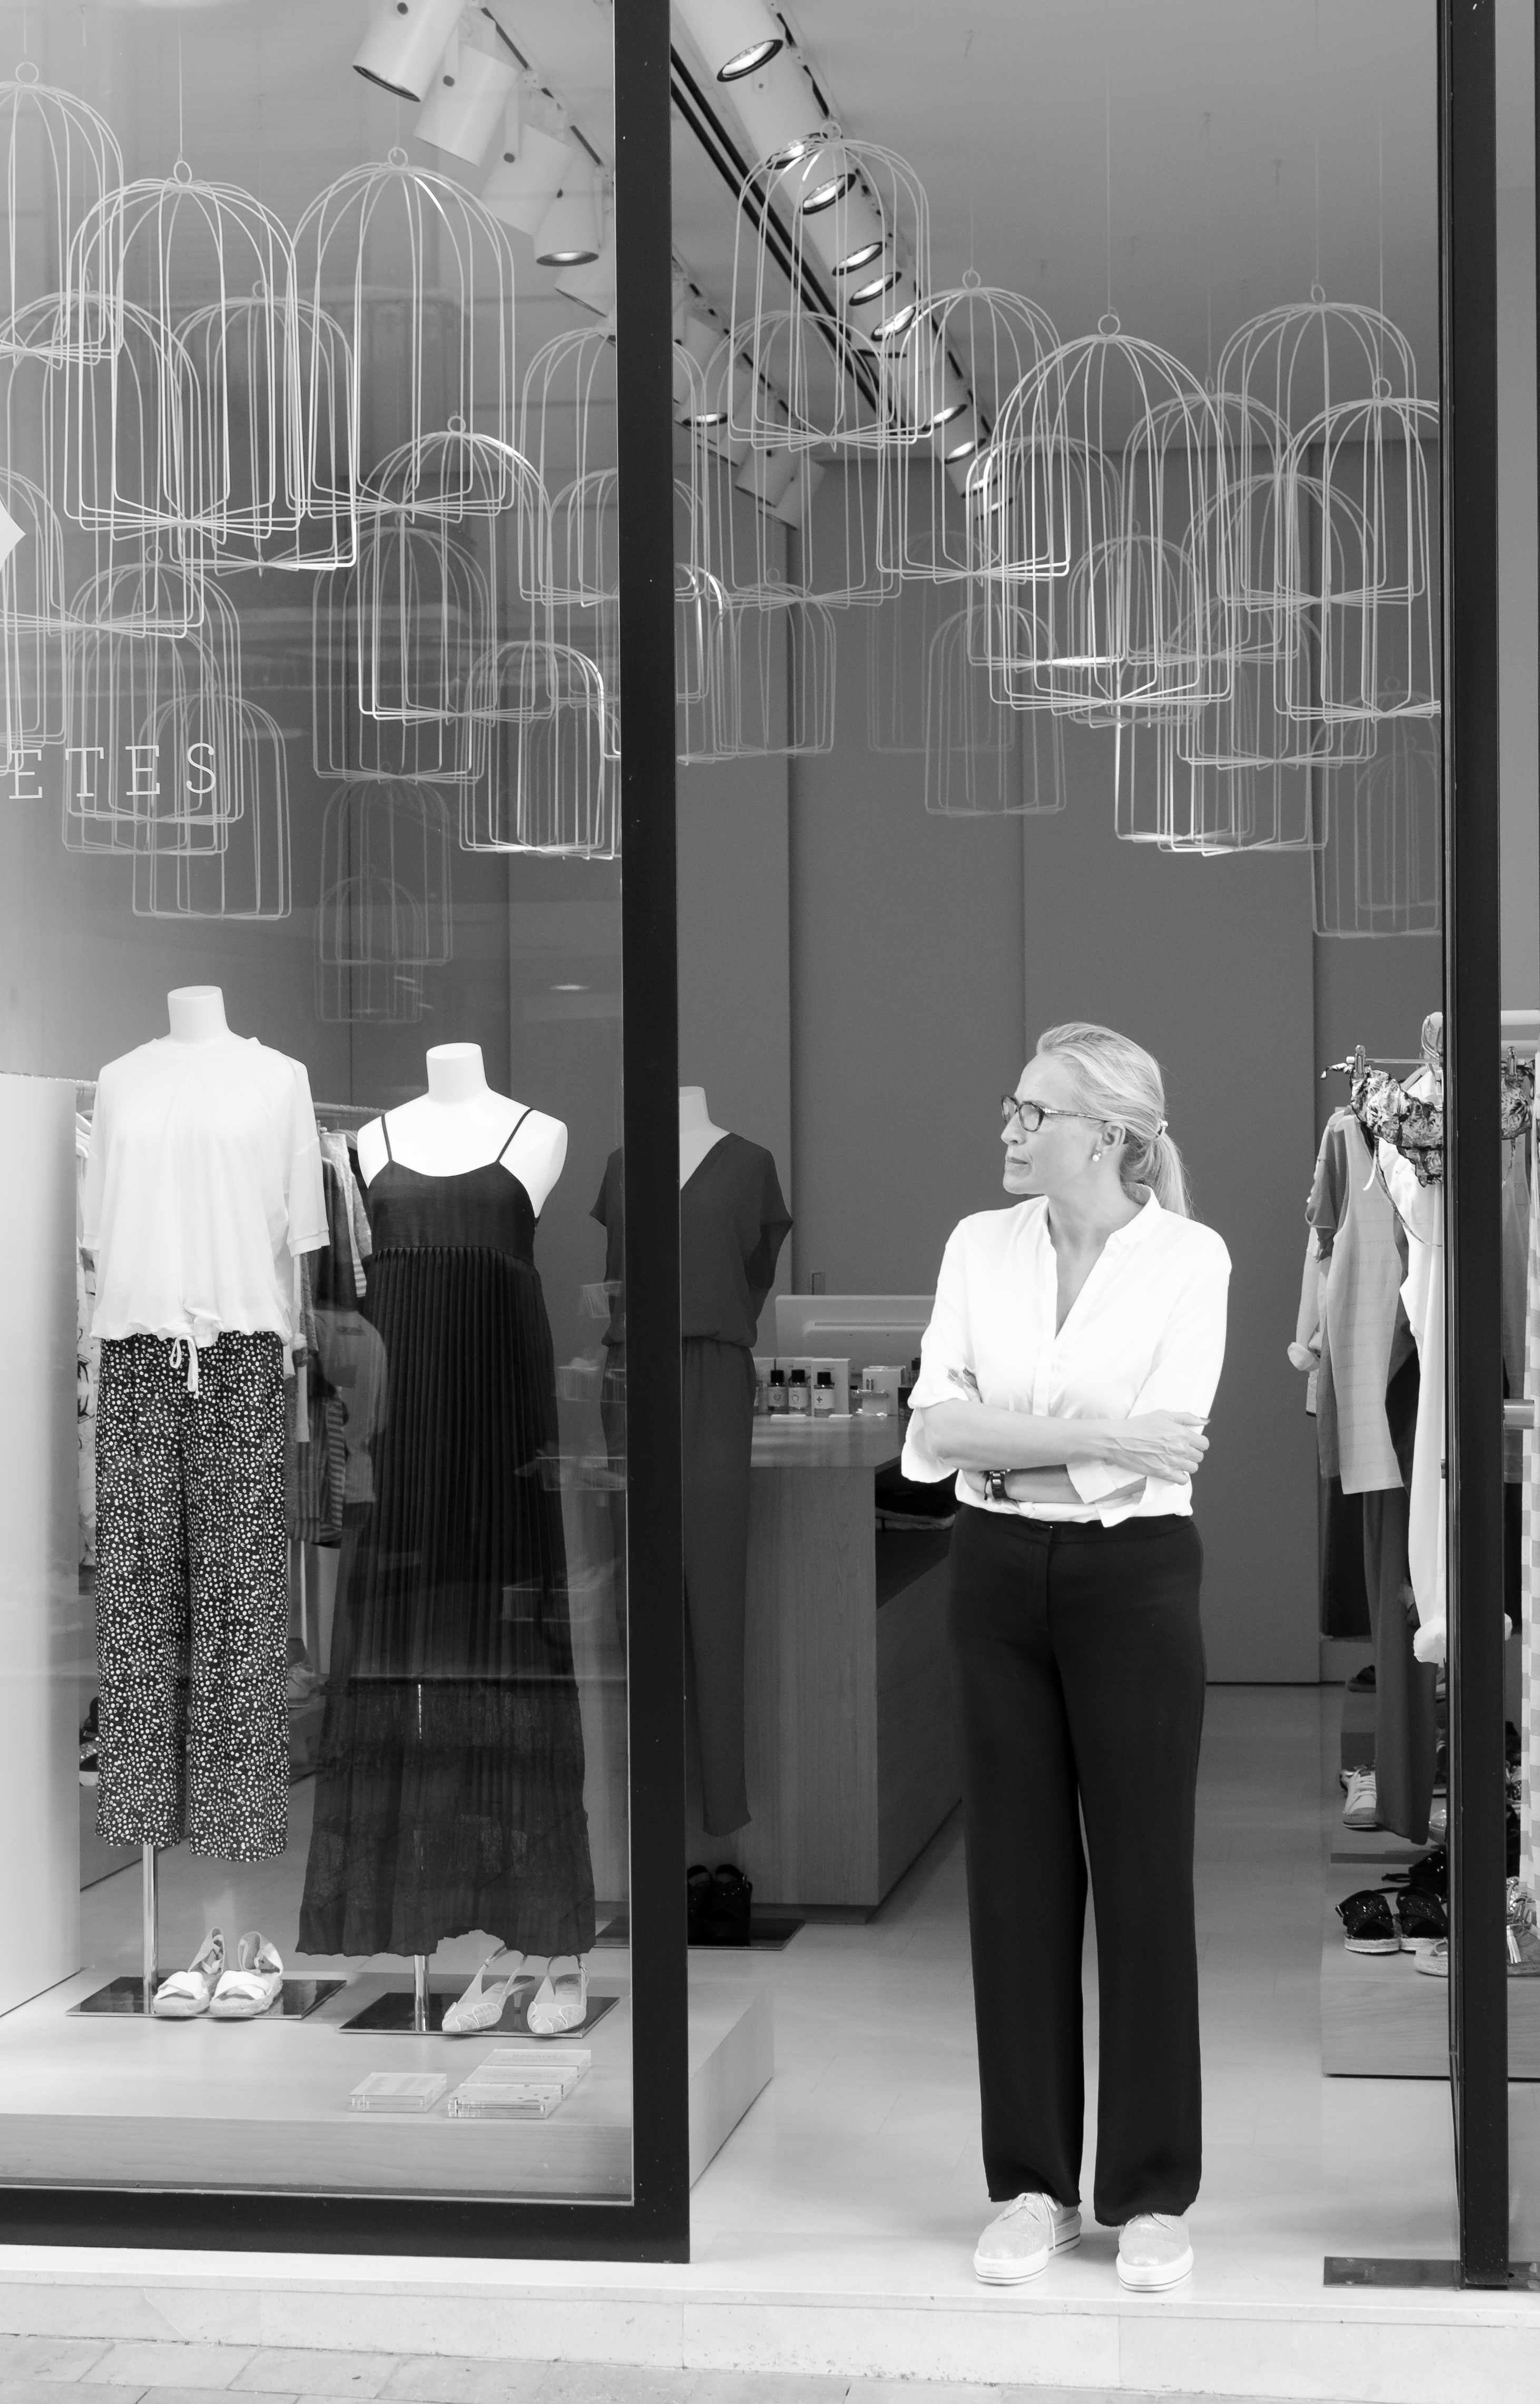
outdoor, black and white, white, street, photography, store, nikon, black, furniture, monochrome, interior design, bw, candid, spain, design, 35mm, photograph, lamps, catalonia, d7000, soul, elegance, moment, decisive, streettog, tog, collecting, tarragona, monochrome photography